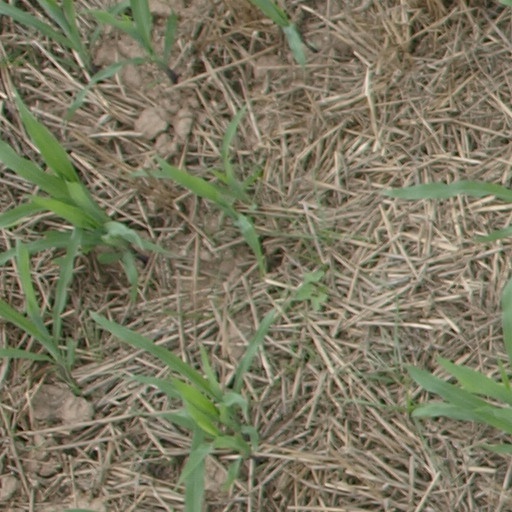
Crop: maize; corn